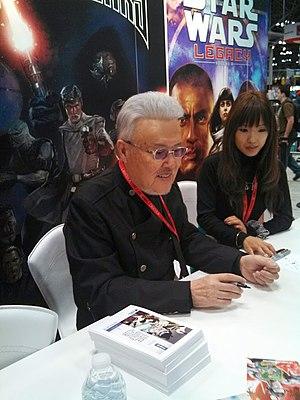
Kazuo Koike est un scénariste de mangas et de gekiga japonais.